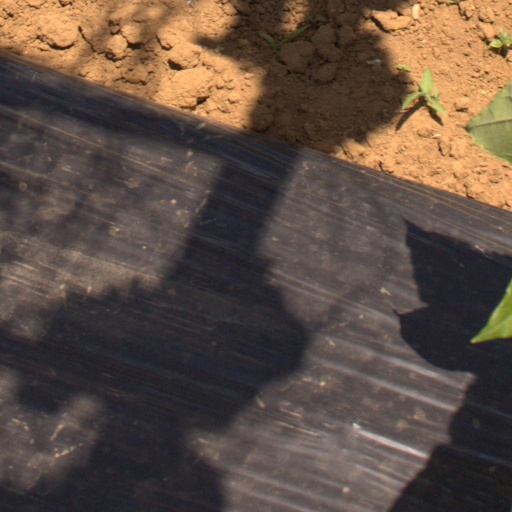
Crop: Jerusalem artichoke